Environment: real
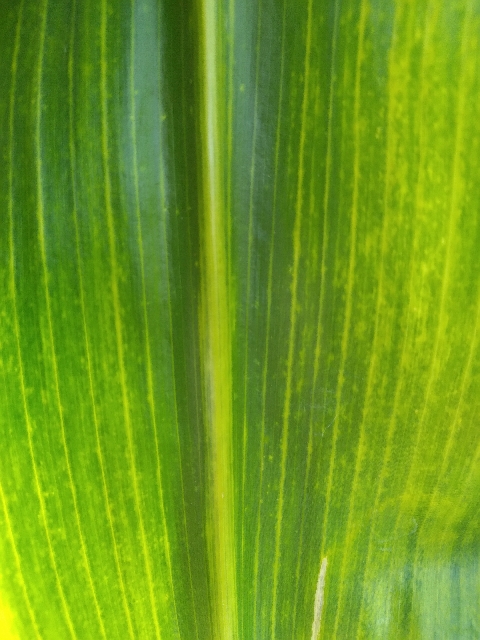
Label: lethal_necrosis